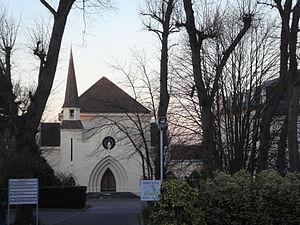
Chapelle de l'Institution Sainte-Thérese (château des prés) à Montgeron
Le domaine des Prés est un château situé à Montgeron, dans le département de l'Essonne.